Cobra (PowerPark)

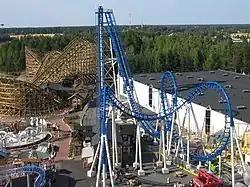
Cobra in the PowerPark amusement park.

Cobra is a roller coaster located at PowerPark in Kauhava, Southern Ostrobothnia, Finland. "Cobra" was the first Vekoma Boomerang to use the new MK1211 open sided train.